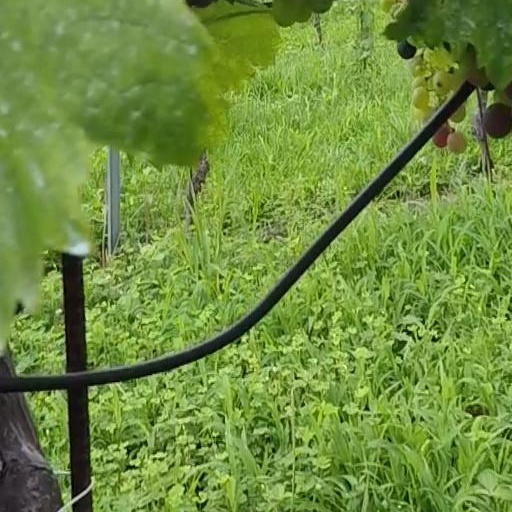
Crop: grape